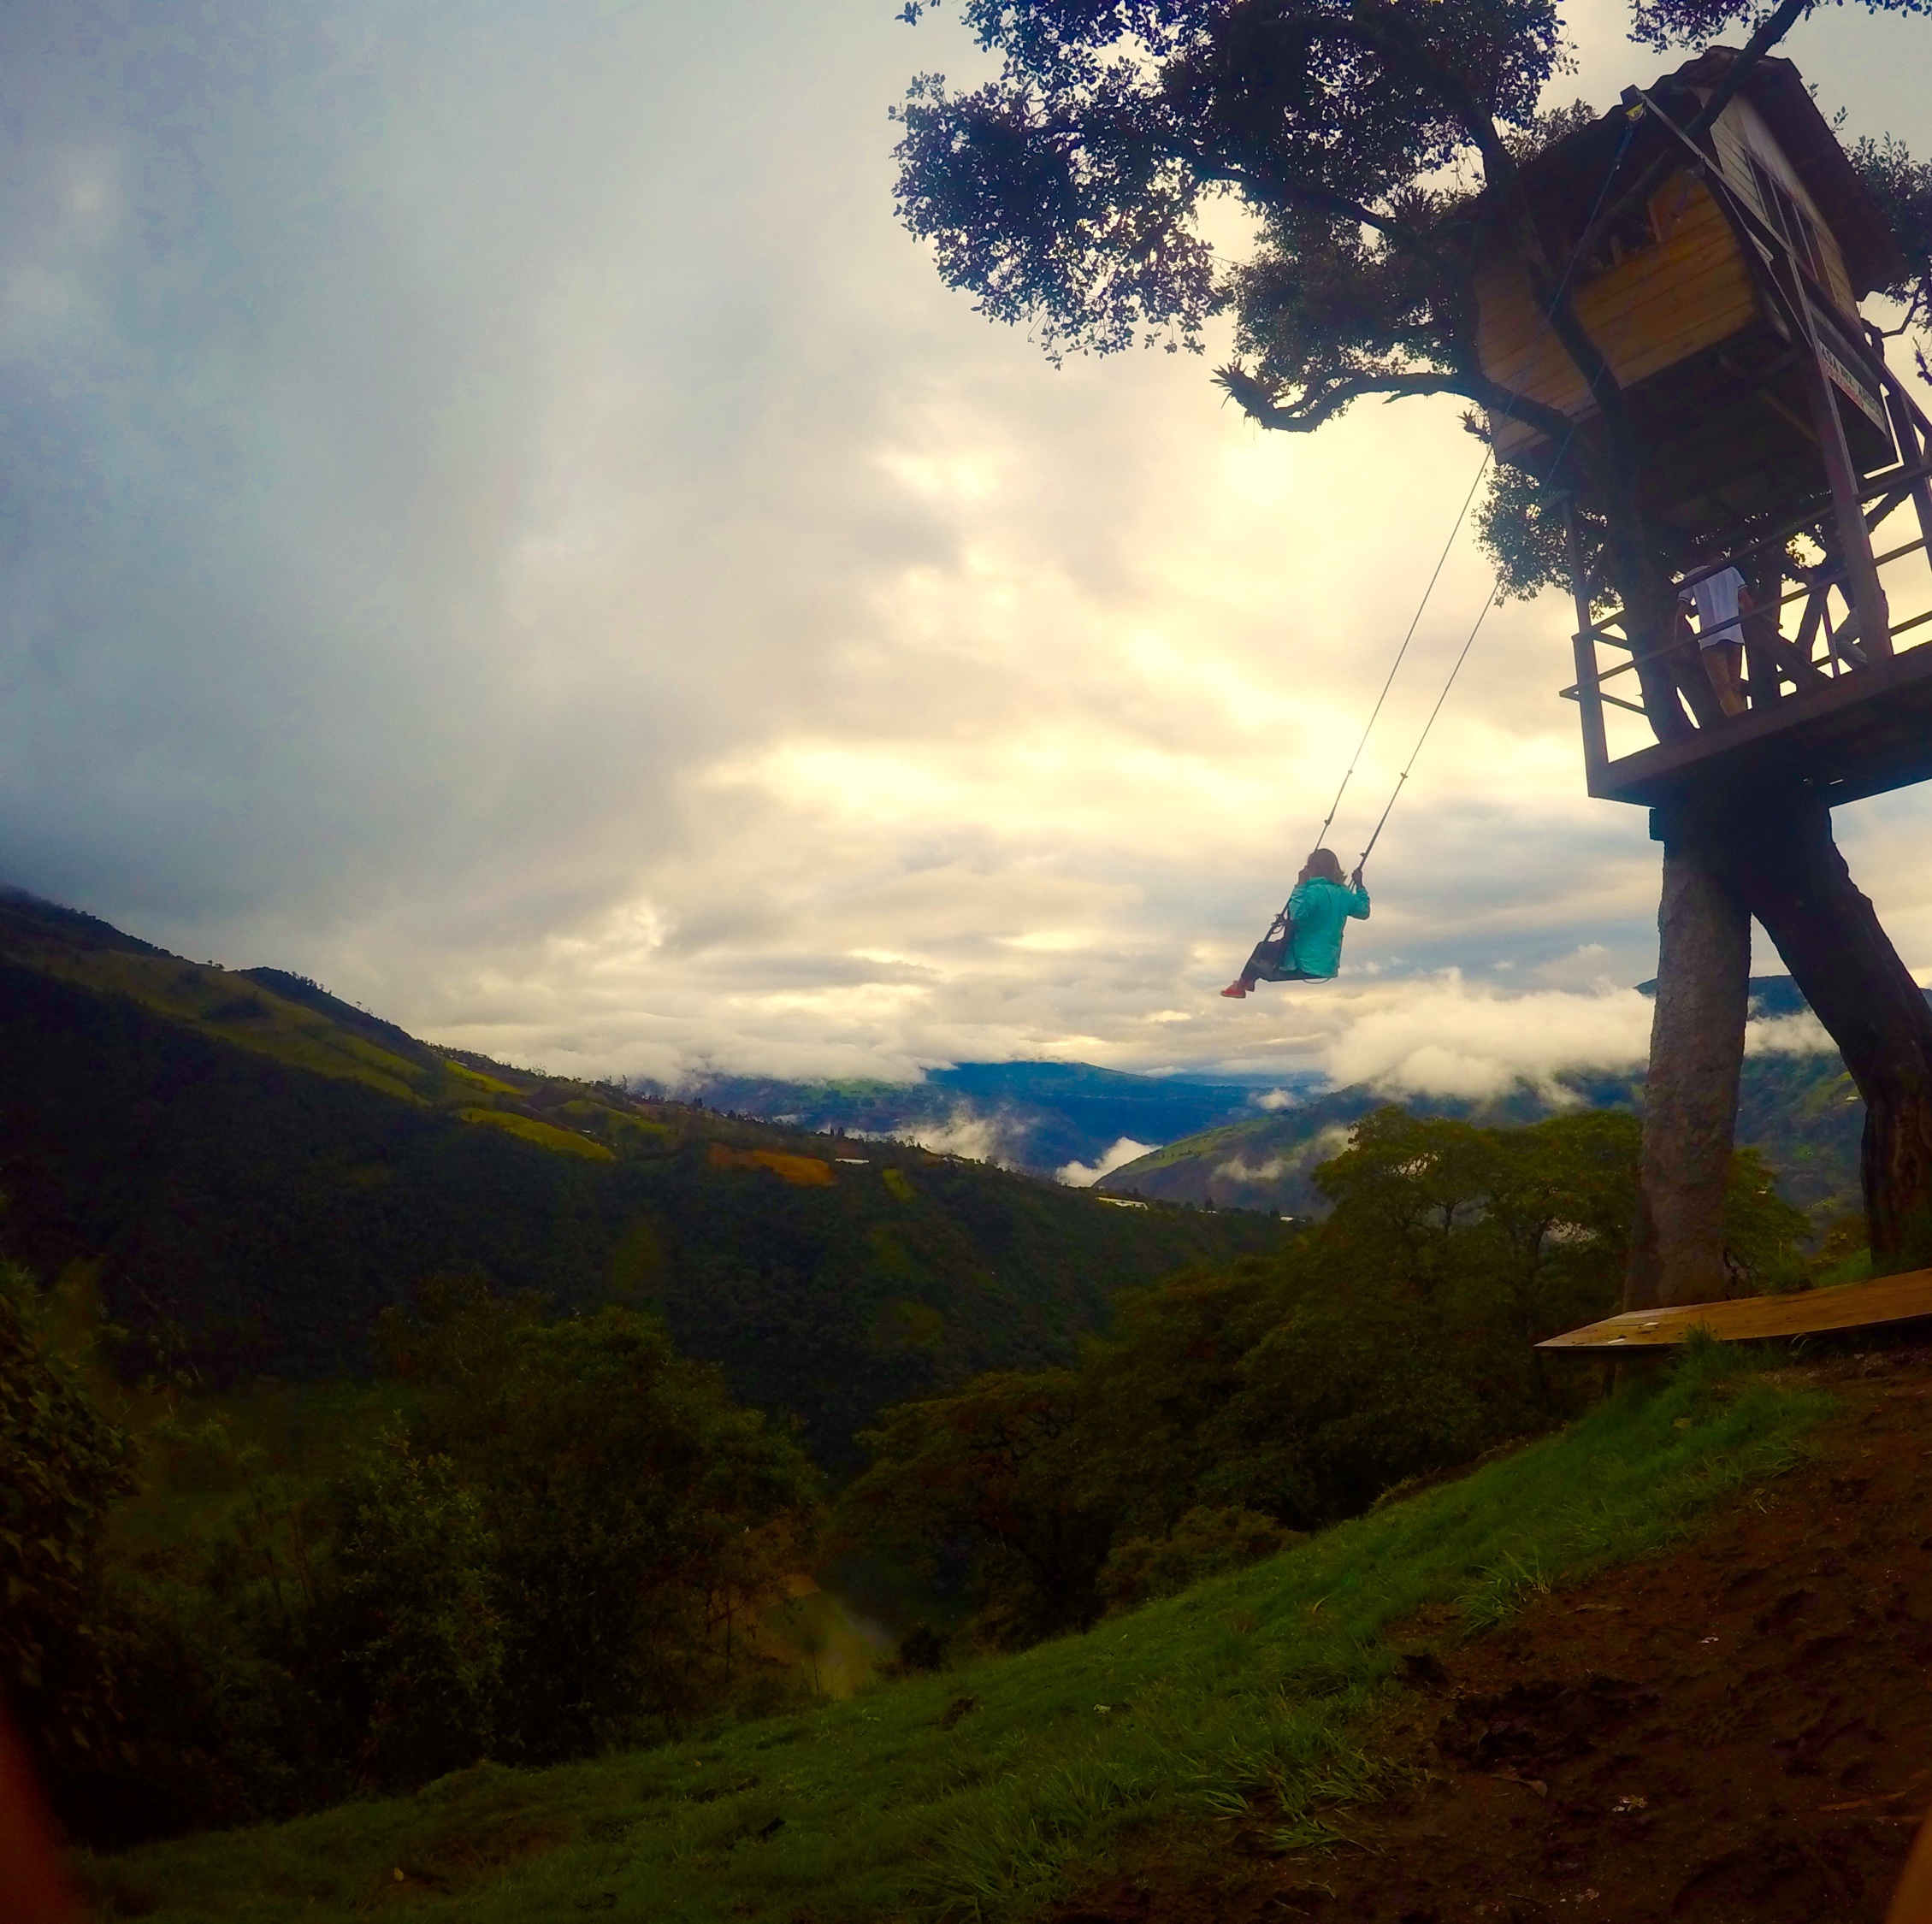
landscape, tree, nature, mountain, cloud, sky, sunset, sunlight, morning, hill, flower, mountain range, evening, rural area, mountainous landforms